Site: brandenburg
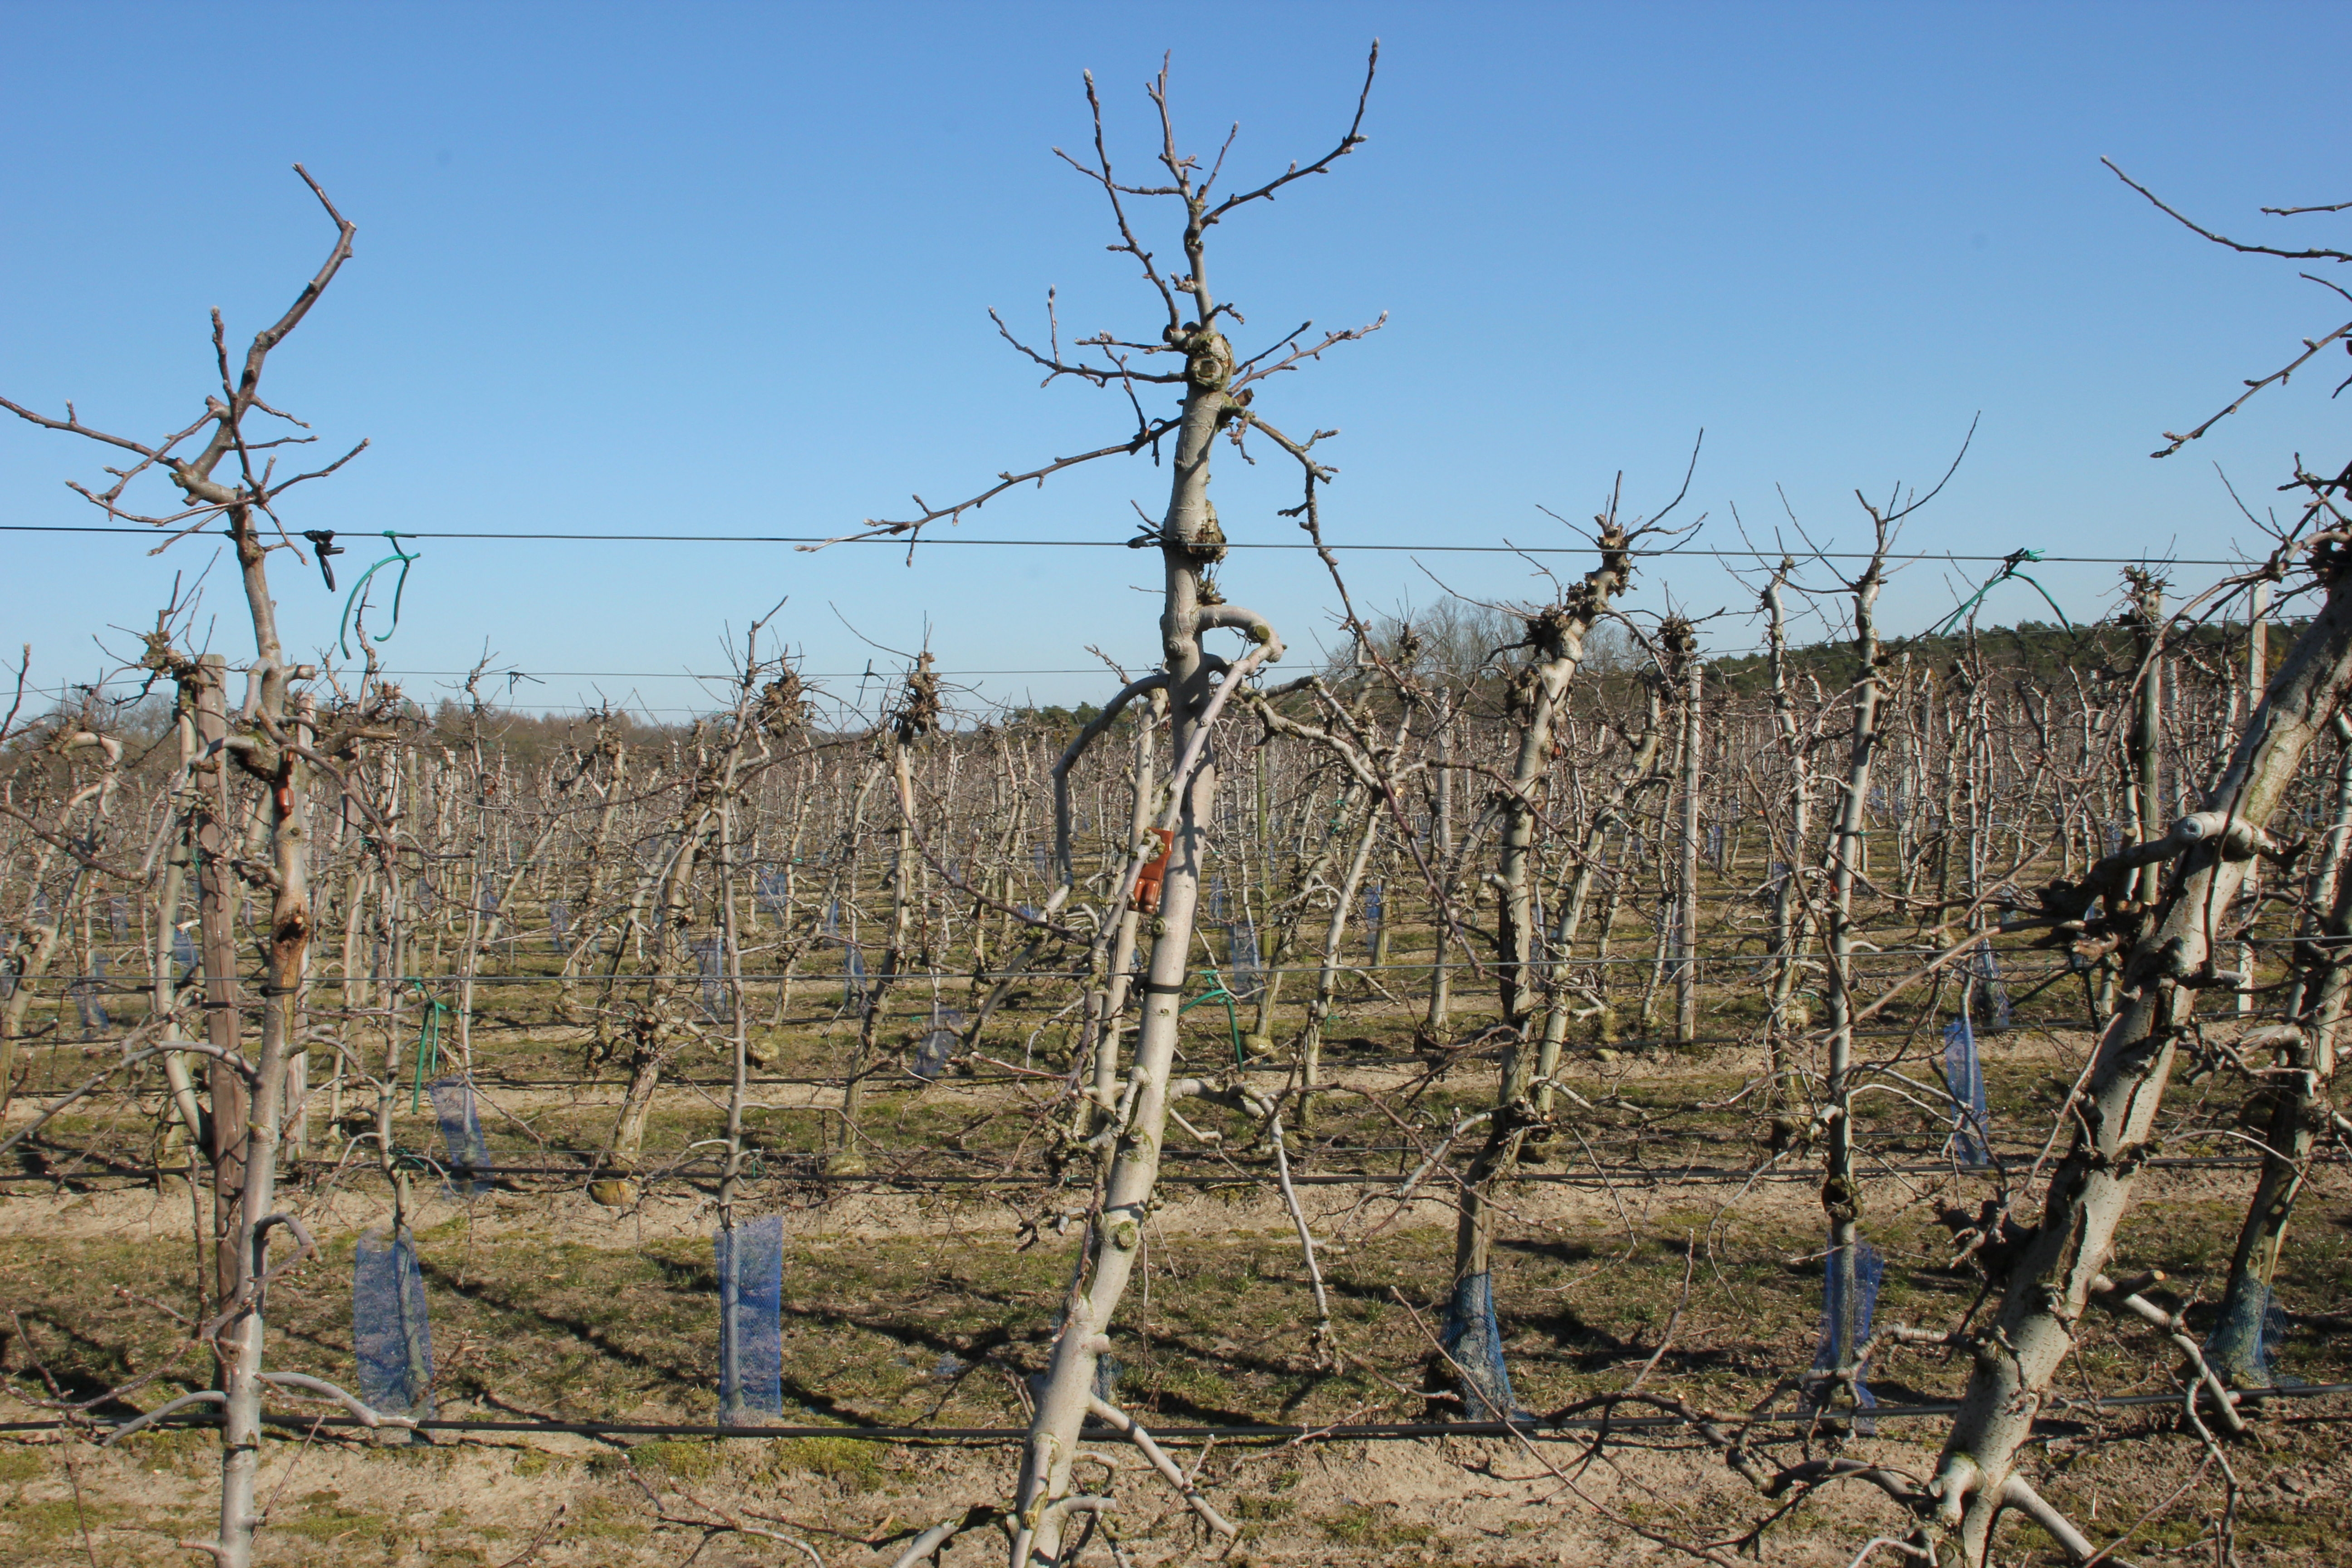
Growth stage (BBCH 03): Bud development